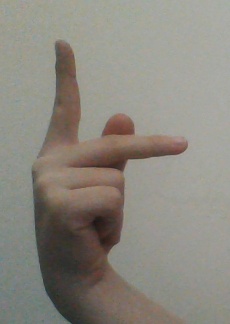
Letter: dha